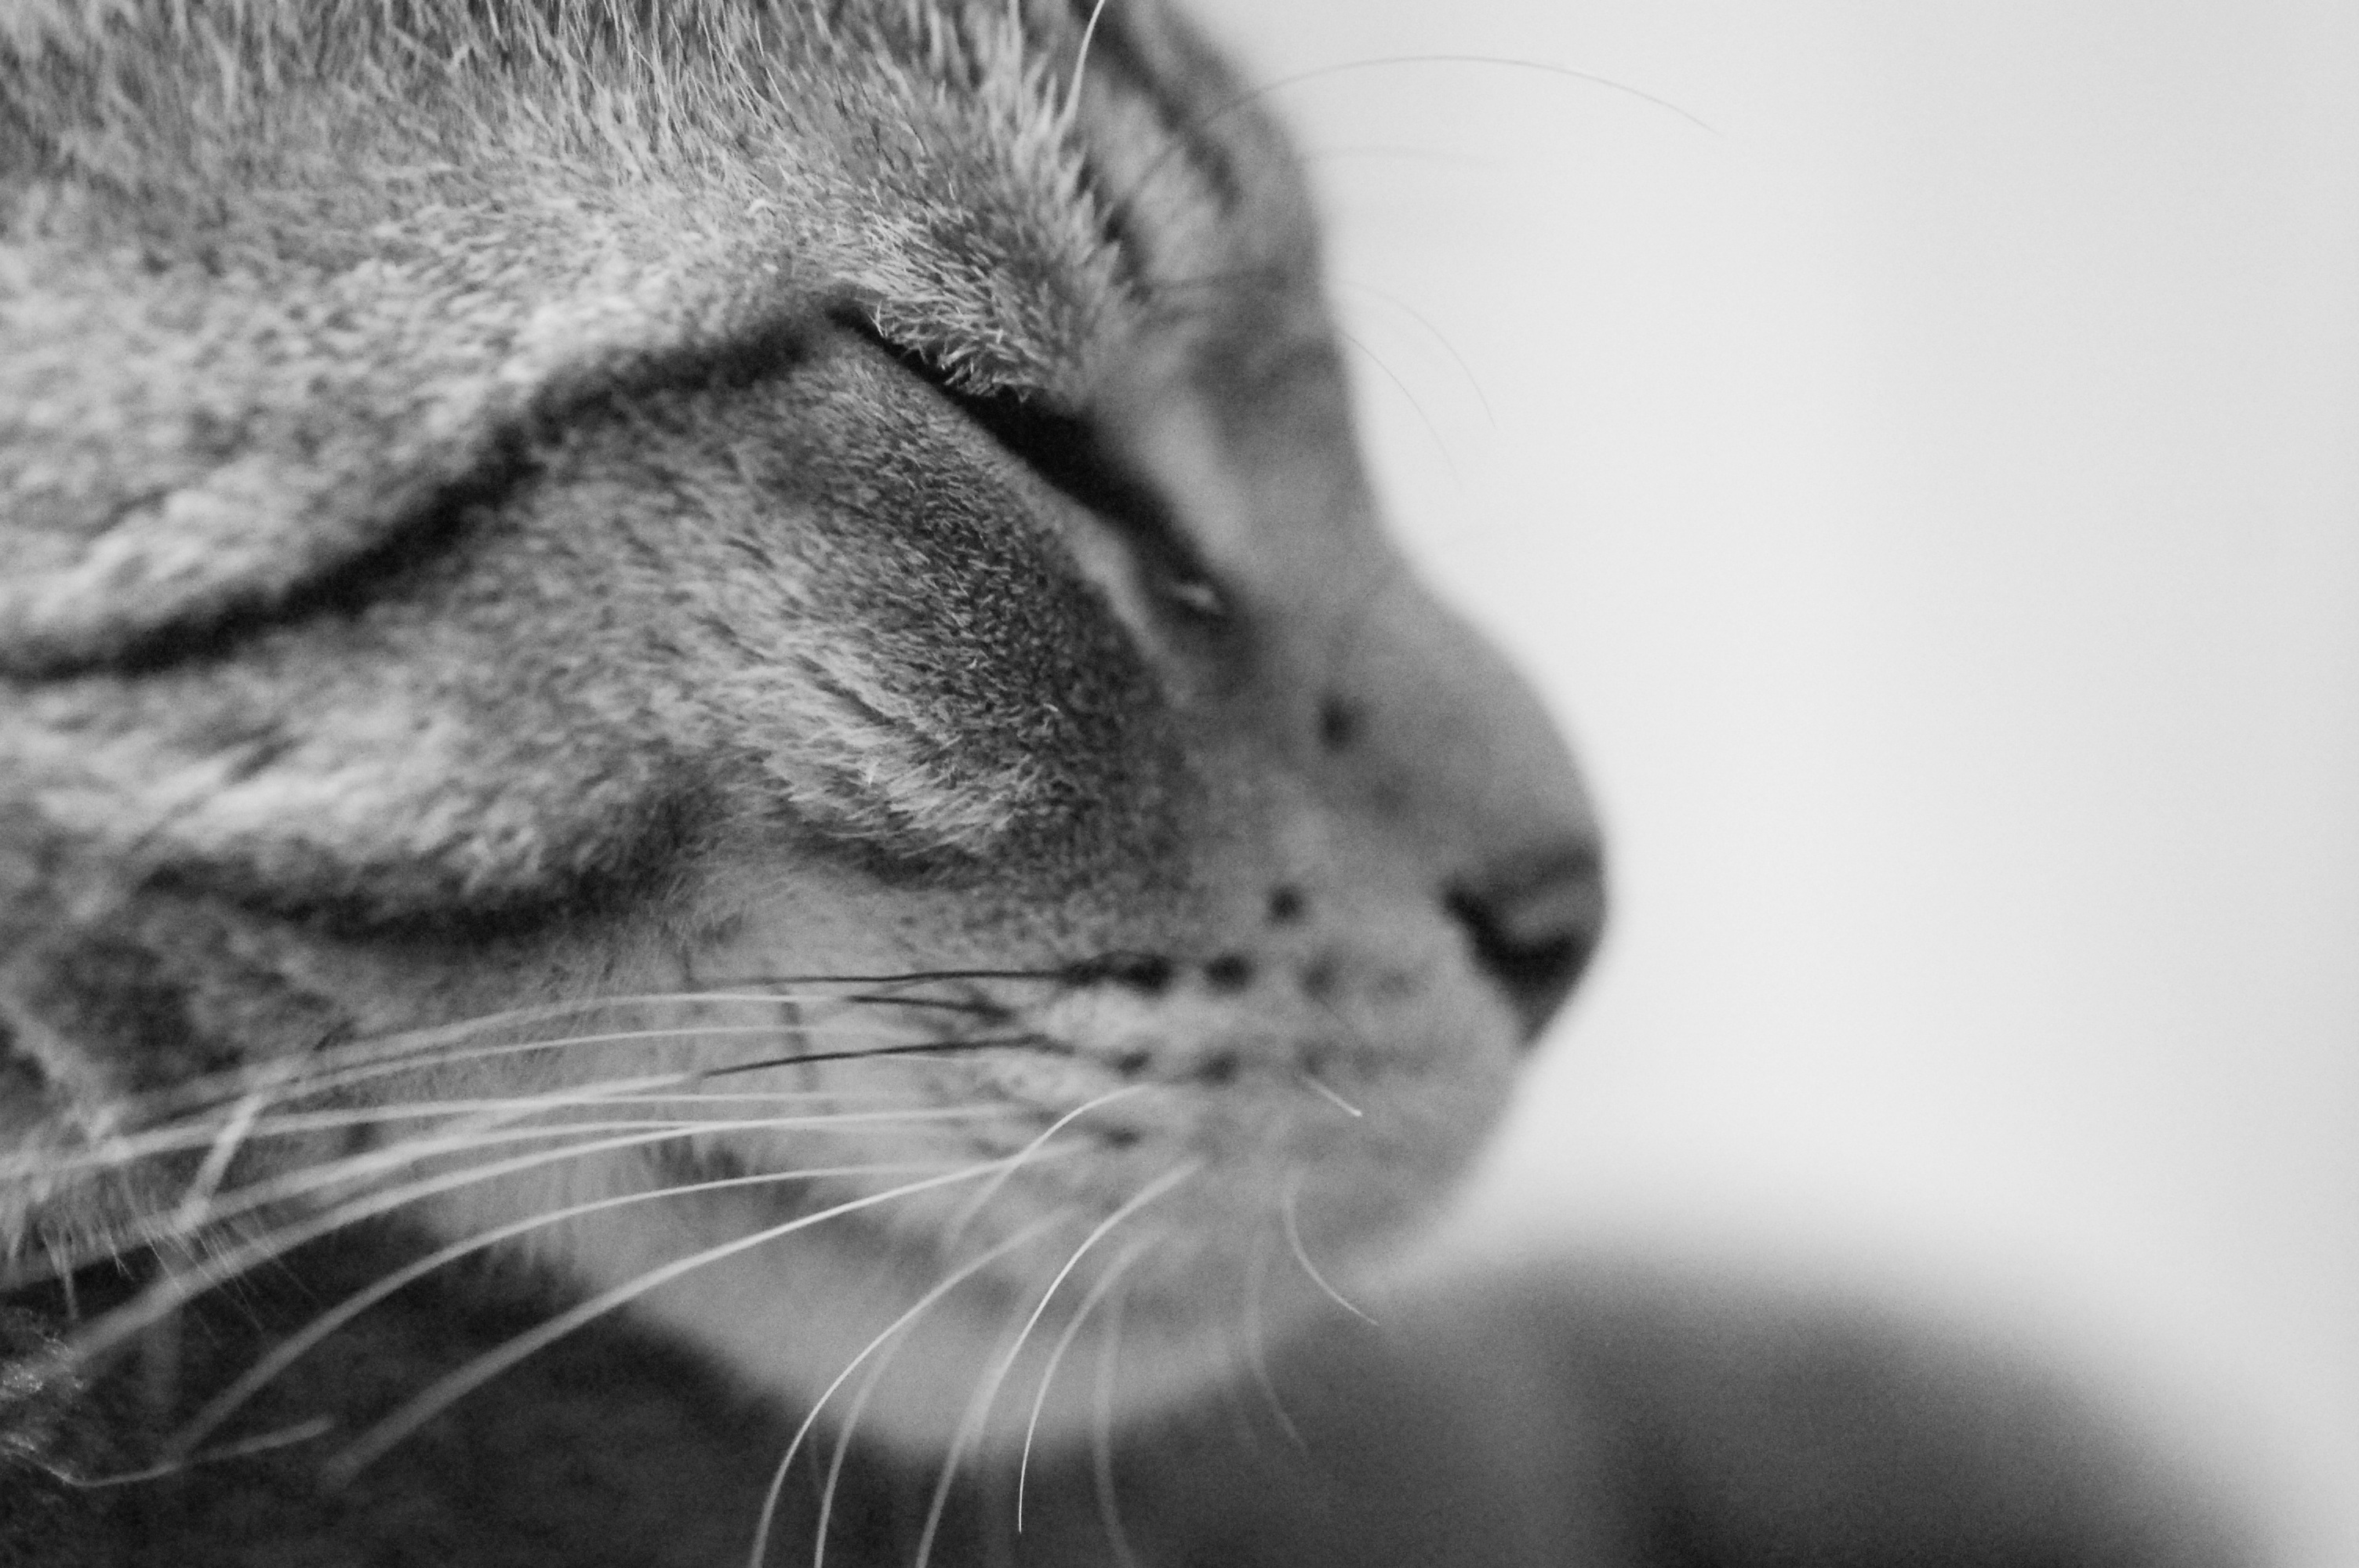
black and white, photography, animal, kitten, cat, mammal, monochrome, black white, close up, nose, whiskers, snout, vertebrate, tabby cat, monochrome photography, small to medium sized cats, cat like mammal